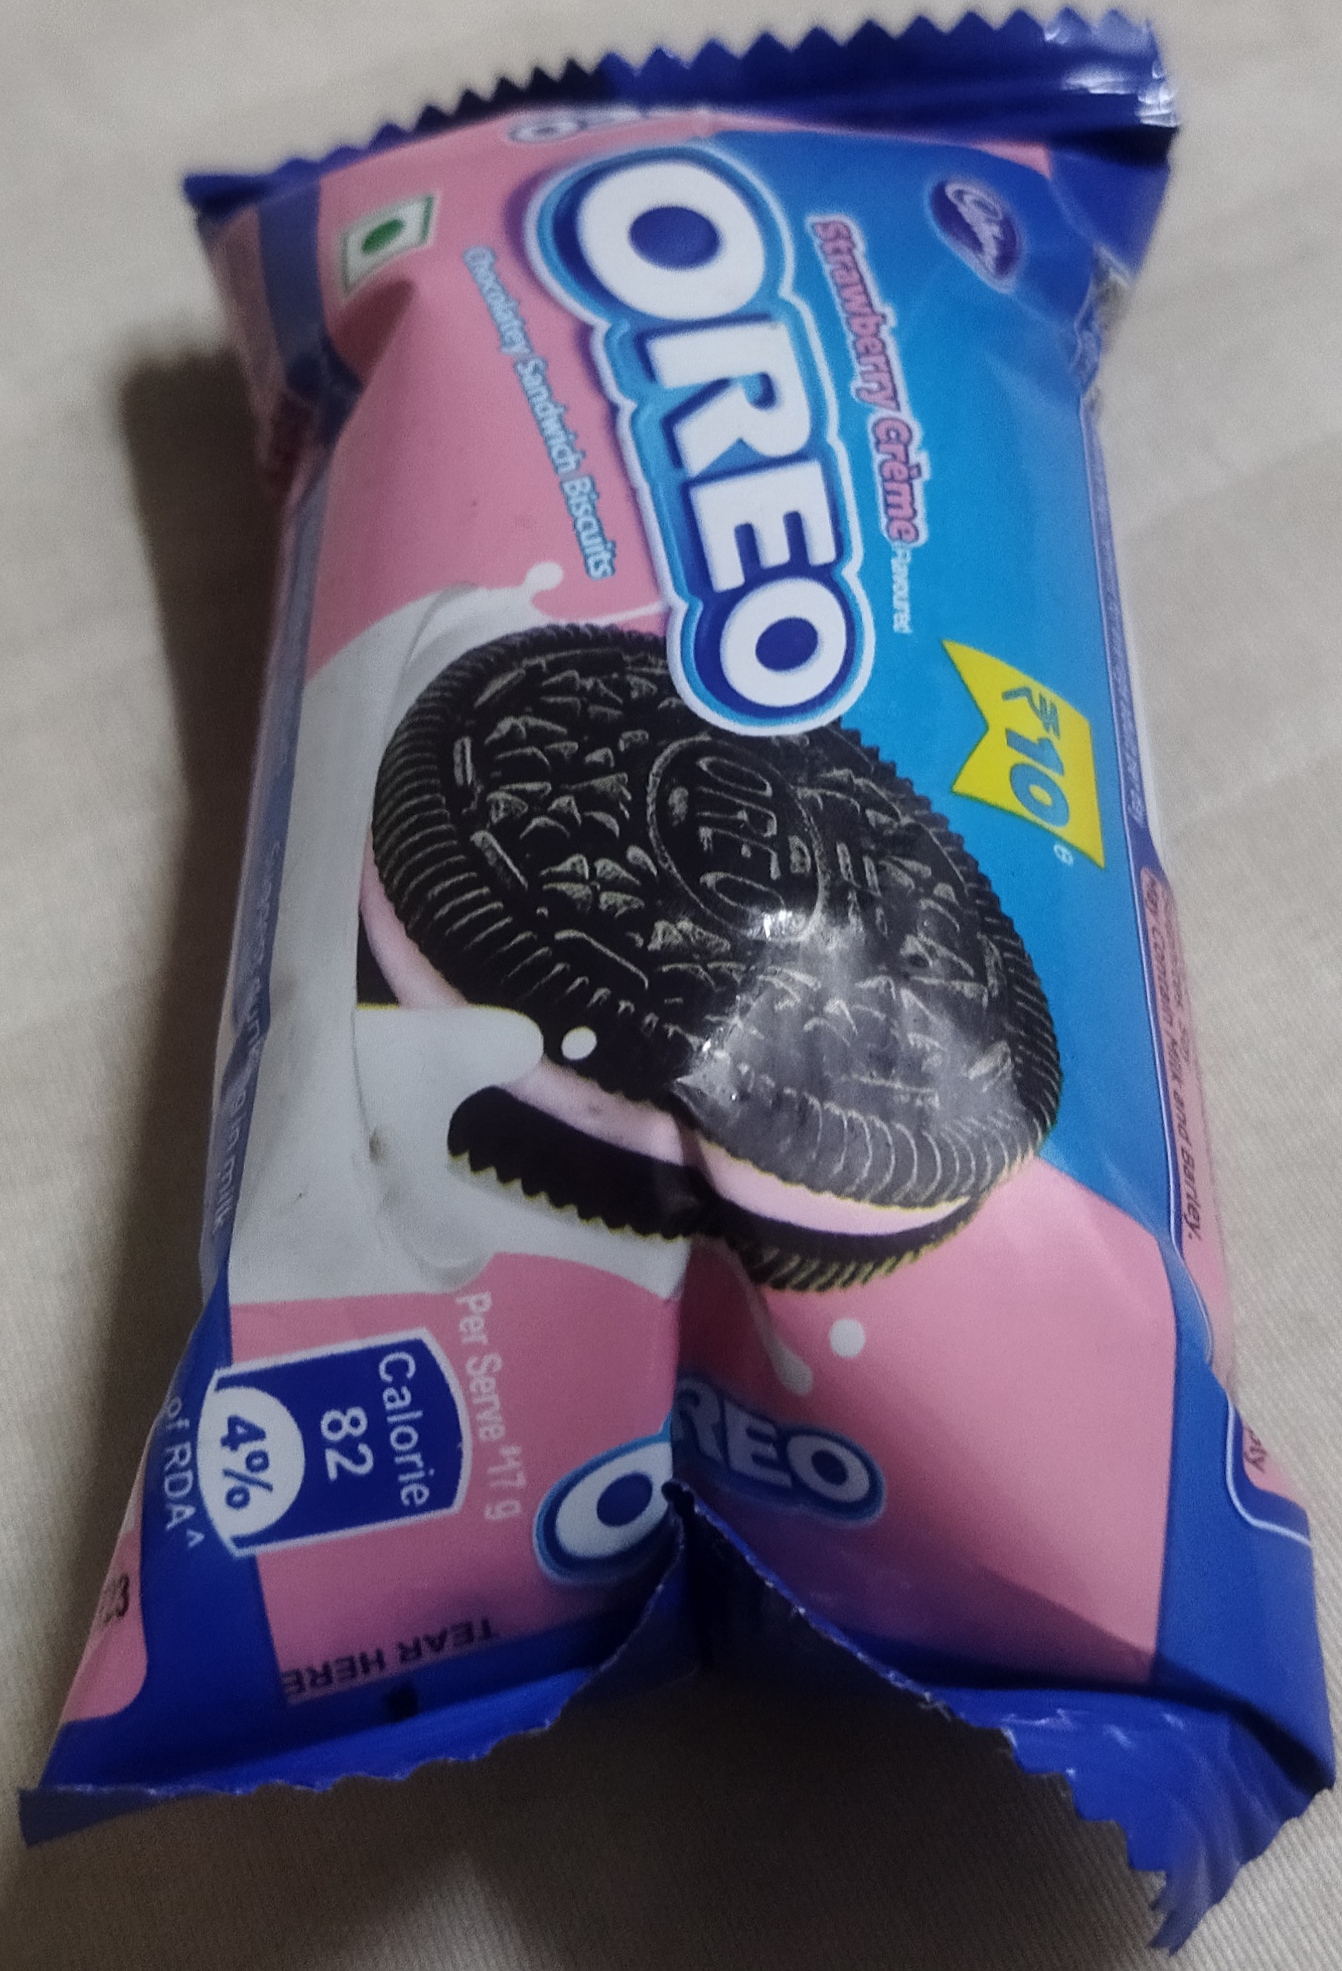
Label: plastics